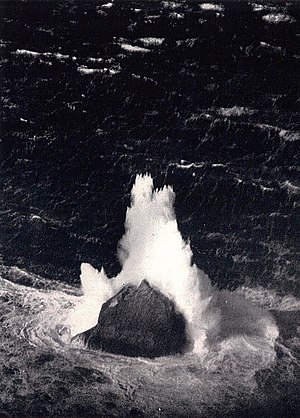
Rockall / Færinger på Rockall
Rockall er et 23 m højt og 27 m bredt klippeskær i Atlanterhavet 407 kilometer vest for Hebriderne som Storbritannien har suverænitet over. Skæret er omstridt, da både Danmark, Island, Irland og Storbritannien gør krav på rettighederne til havbunden omkring det. Storbritanniens suverænitet over øen er anerkendt, men ikke det britiske krav om at grænsedragningen på en 200 sømil økonomisk zone skal ske ud fra Rockall. Fra færøsk og dansk side gøres det gældende, at Rockall geologisk set hører sammen med Færøerne, da begge ligger på samme undersøiske højderyg, adskilt fra Storbritannien.